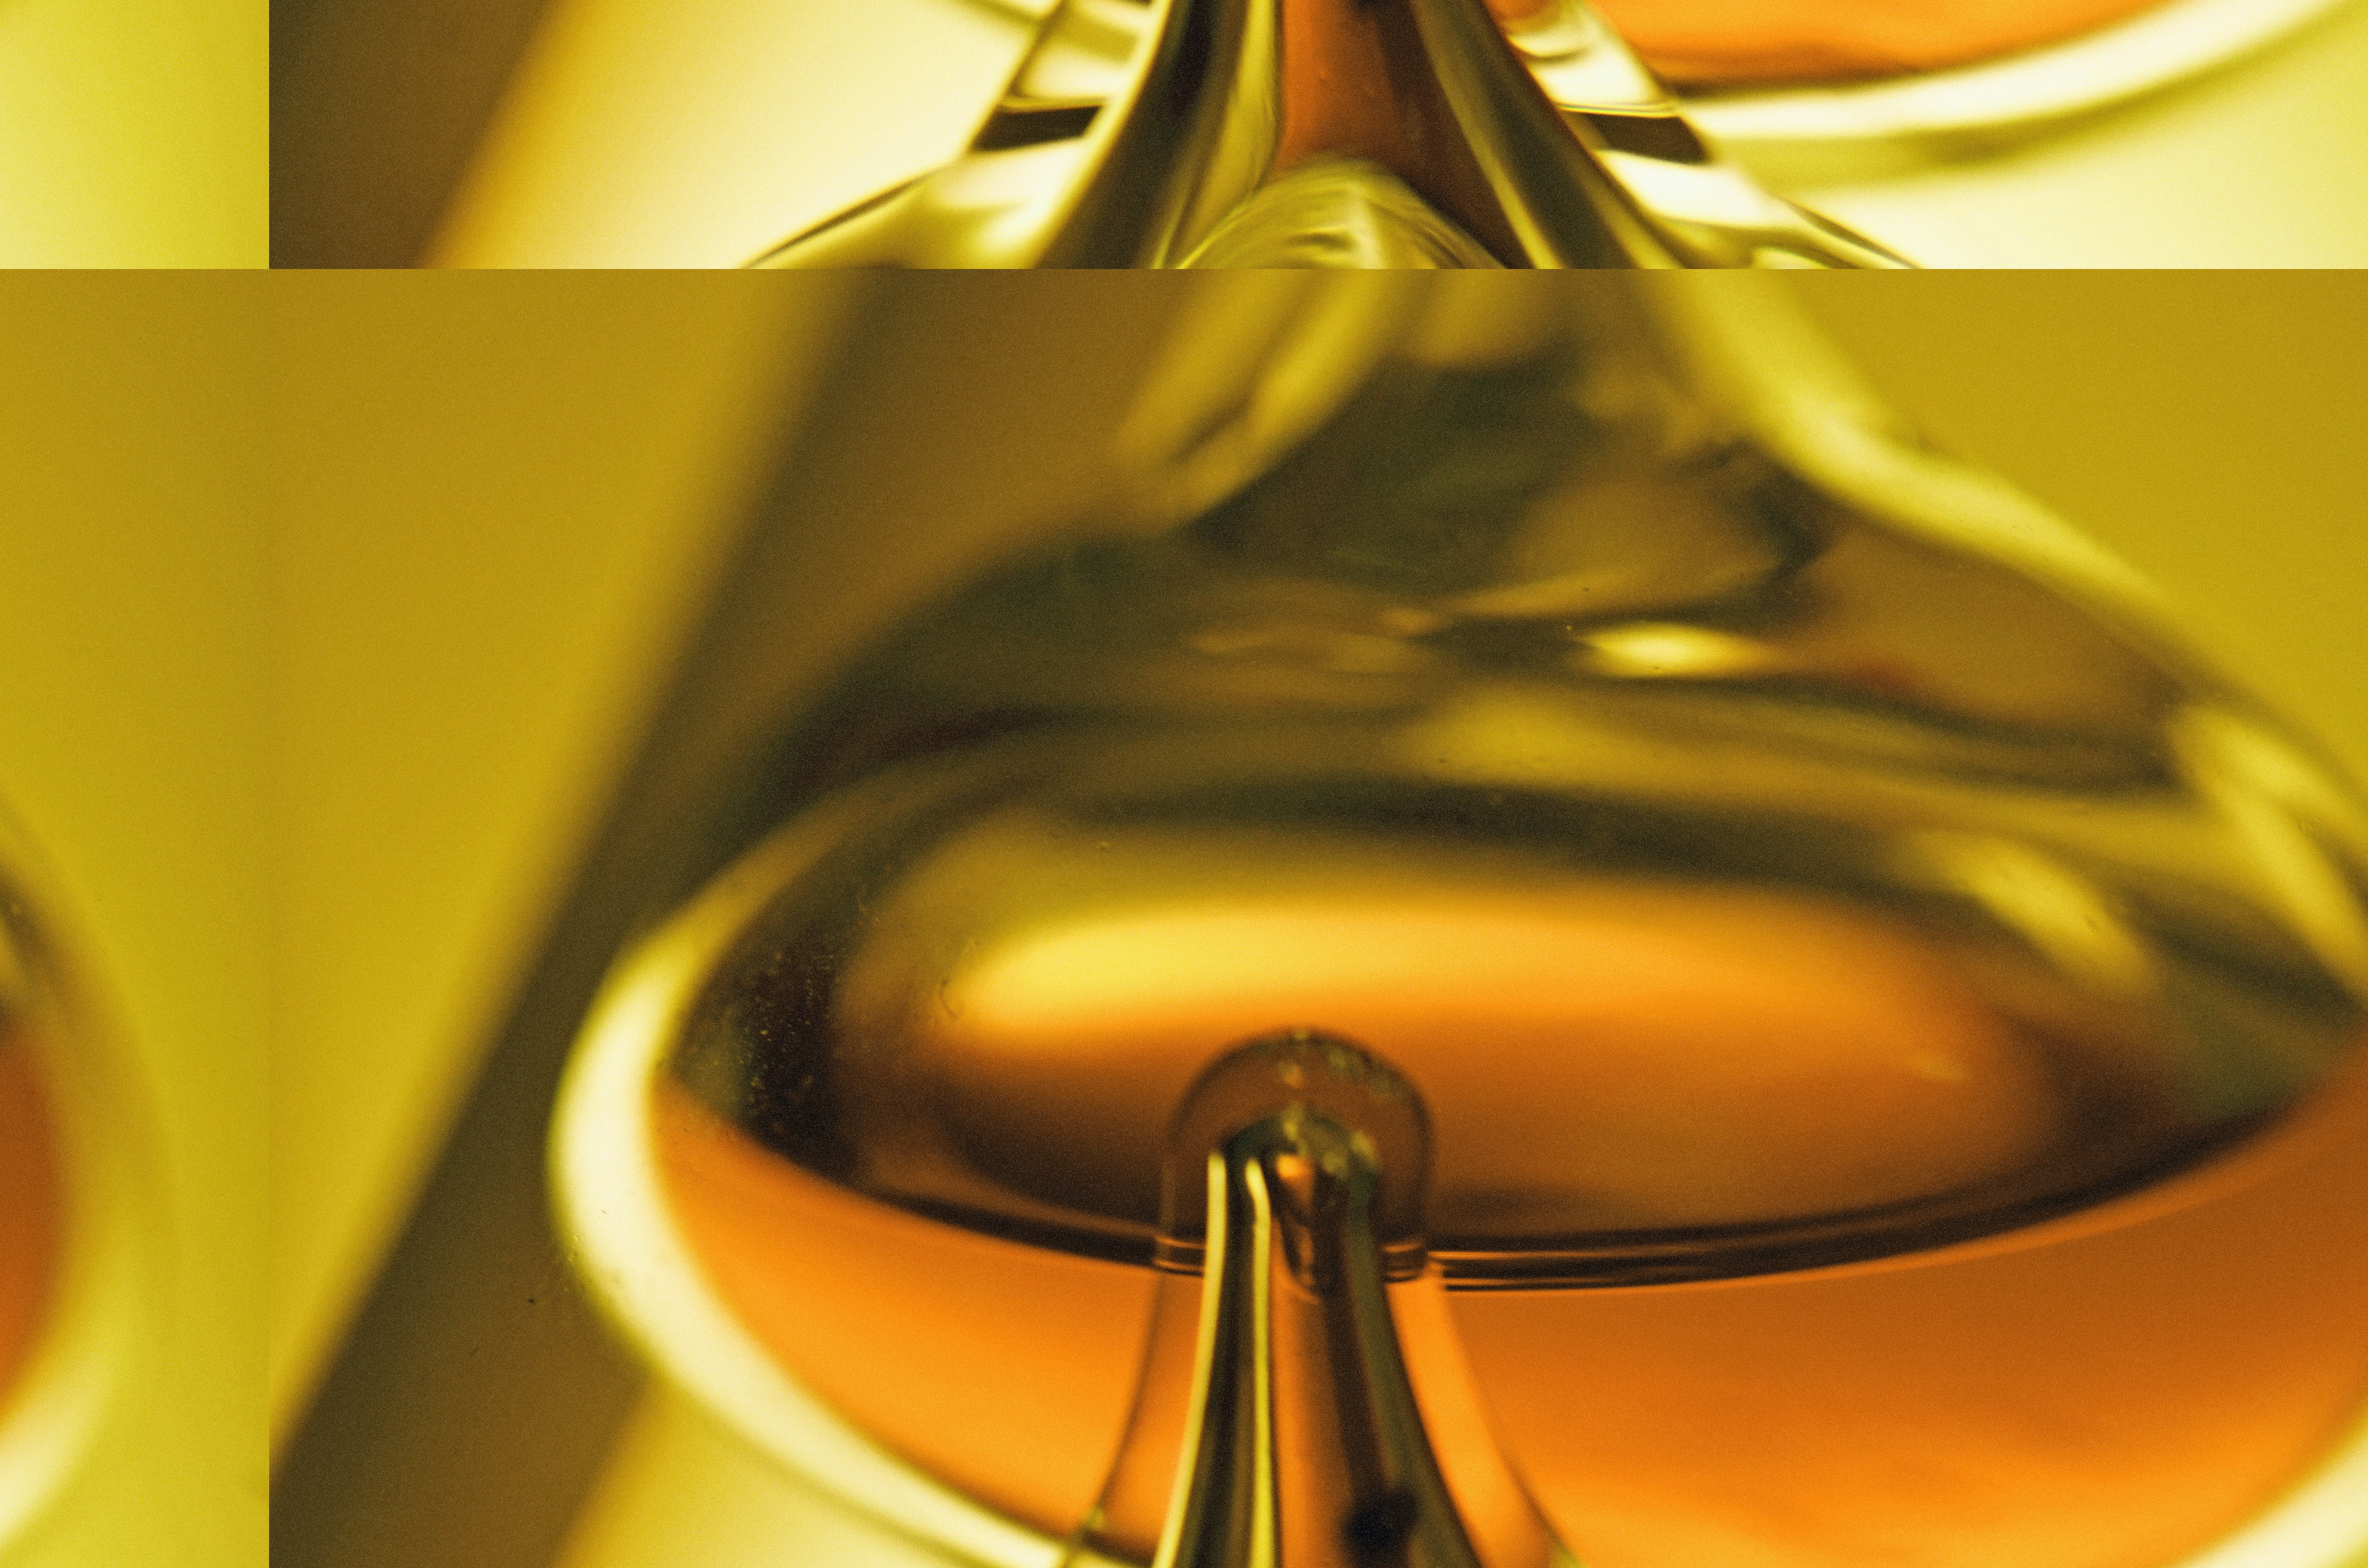
liquid, drink, yellow, drip, futuristic, close up, macro photography, image in the image, modern photography